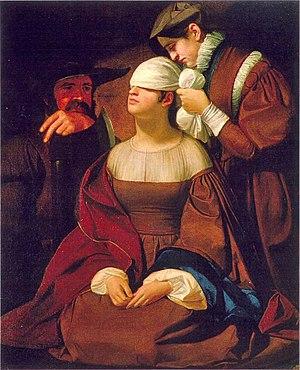
1554 est une année commune commençant un lundi.